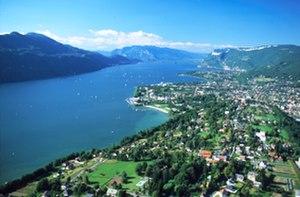
Aix-les-Bains et le lac du Bourget. Plus grand lac naturel de France.
Mouxy est une commune française située dans le département de la Savoie, en région Auvergne-Rhône-Alpes.